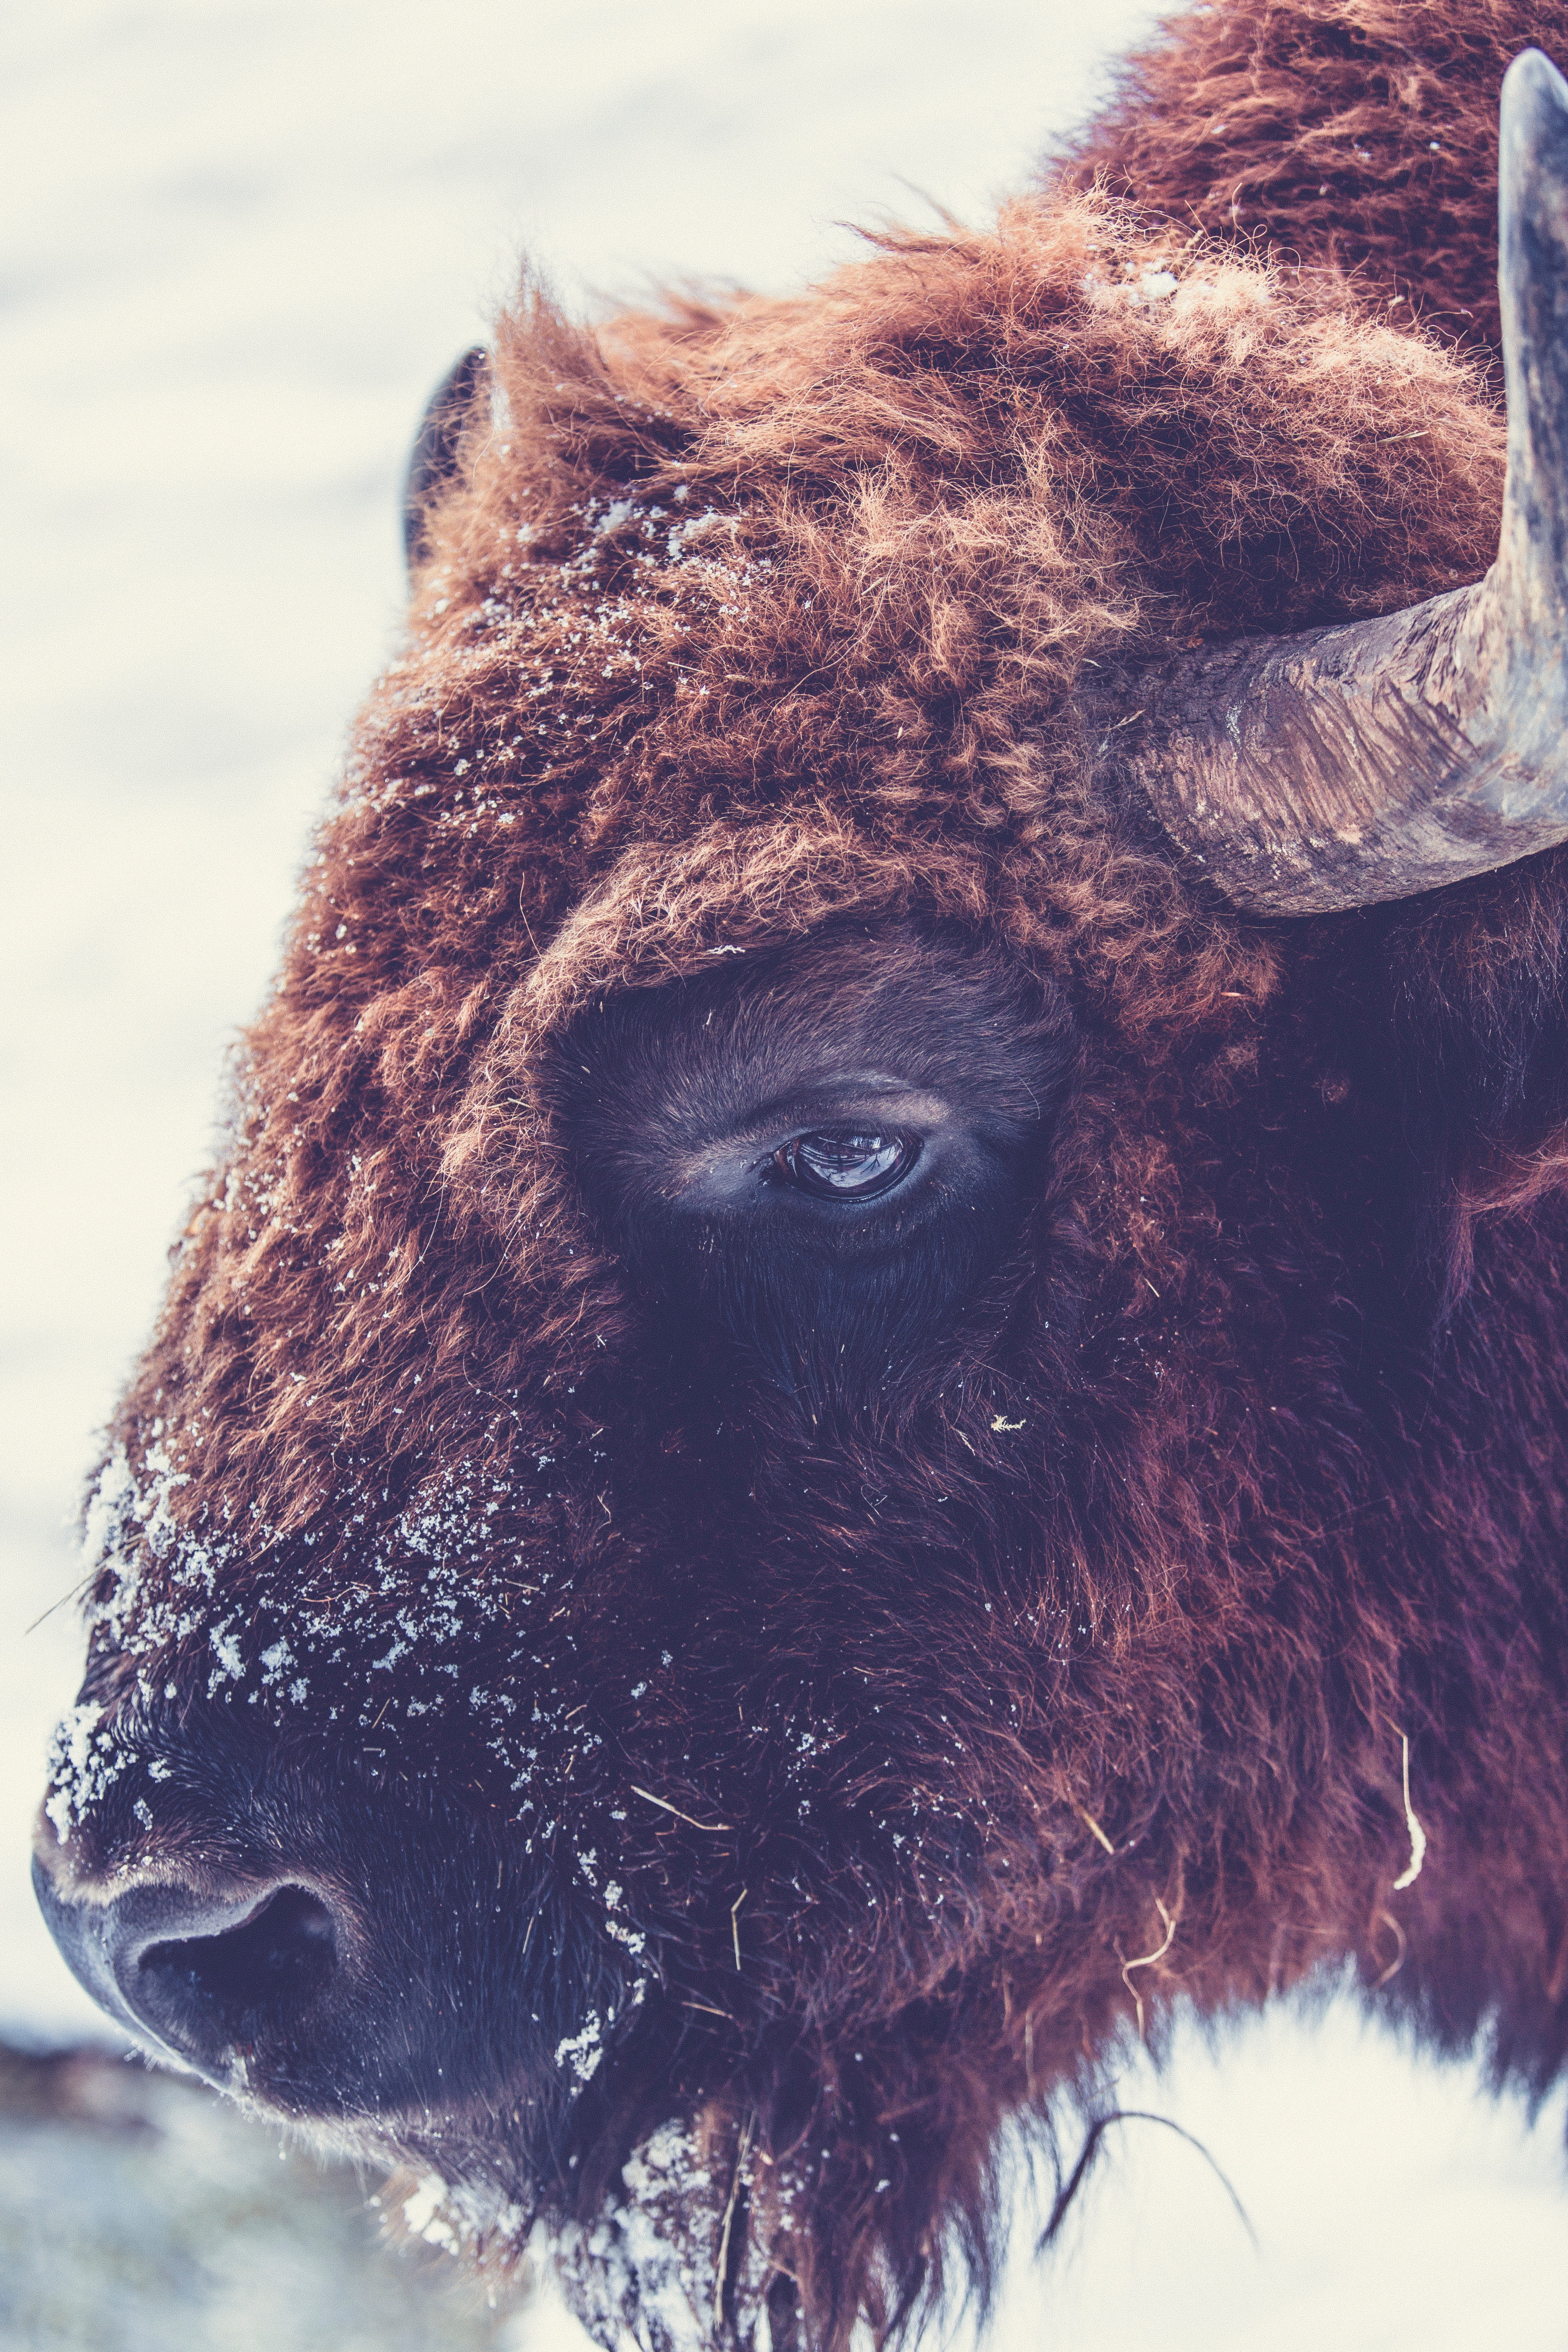
nature, animal, wildlife, wild, mammal, mane, fauna, close up, head, beast, vertebrate, bison, horns, buffalo, camel like mammal, cattle like mammal